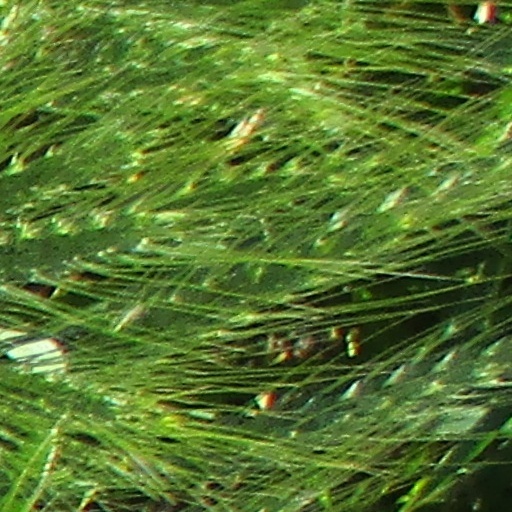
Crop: wheat